Howell Davis

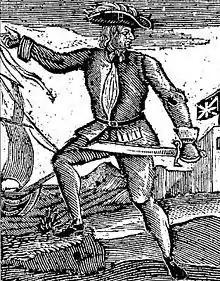
An engraving of Davis in a 1728 edition of "A General History of the Pyrates".

Howell Davis (19 June 1719), also known as Hywel and/or Davies, was a Welsh pirate. His piratical career lasted just 11 months, from 11 July 1718 to 19 June 1719, when he was ambushed and killed. His ships were the "Cadogan", "Buck", "Saint James", and "Rover". Davis captured 15 known British and French ships.